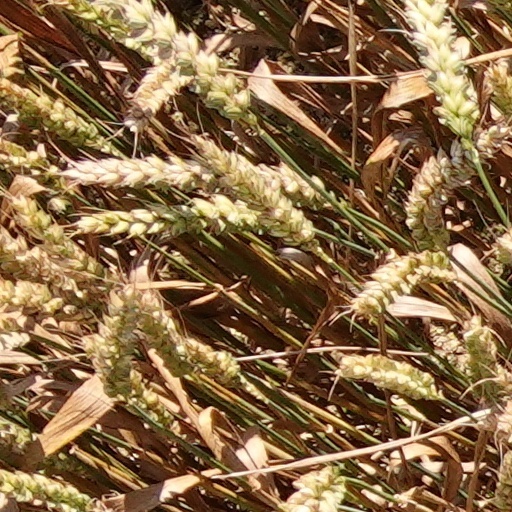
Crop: wheat